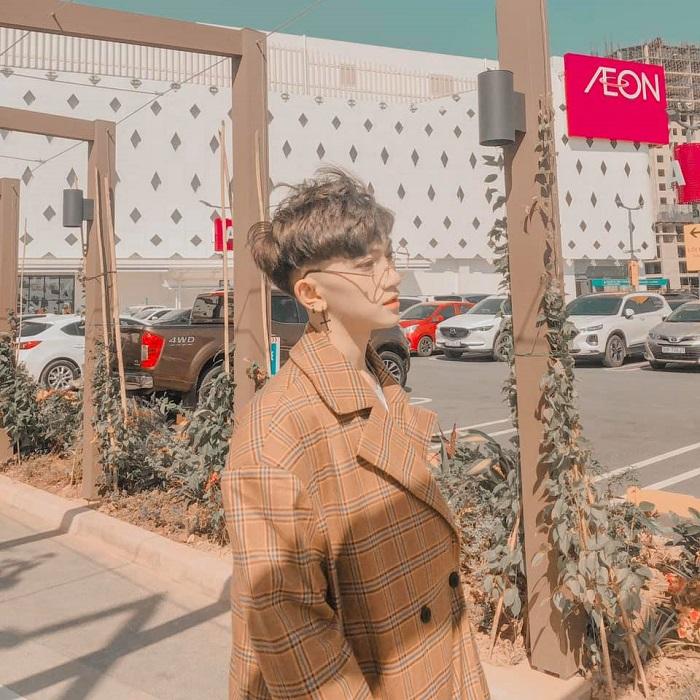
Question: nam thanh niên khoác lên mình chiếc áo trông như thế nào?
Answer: anh ấy mặc áo khoác caro màu nâu